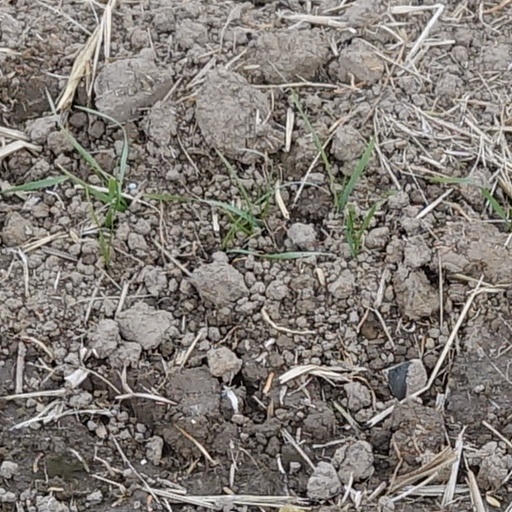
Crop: wheat